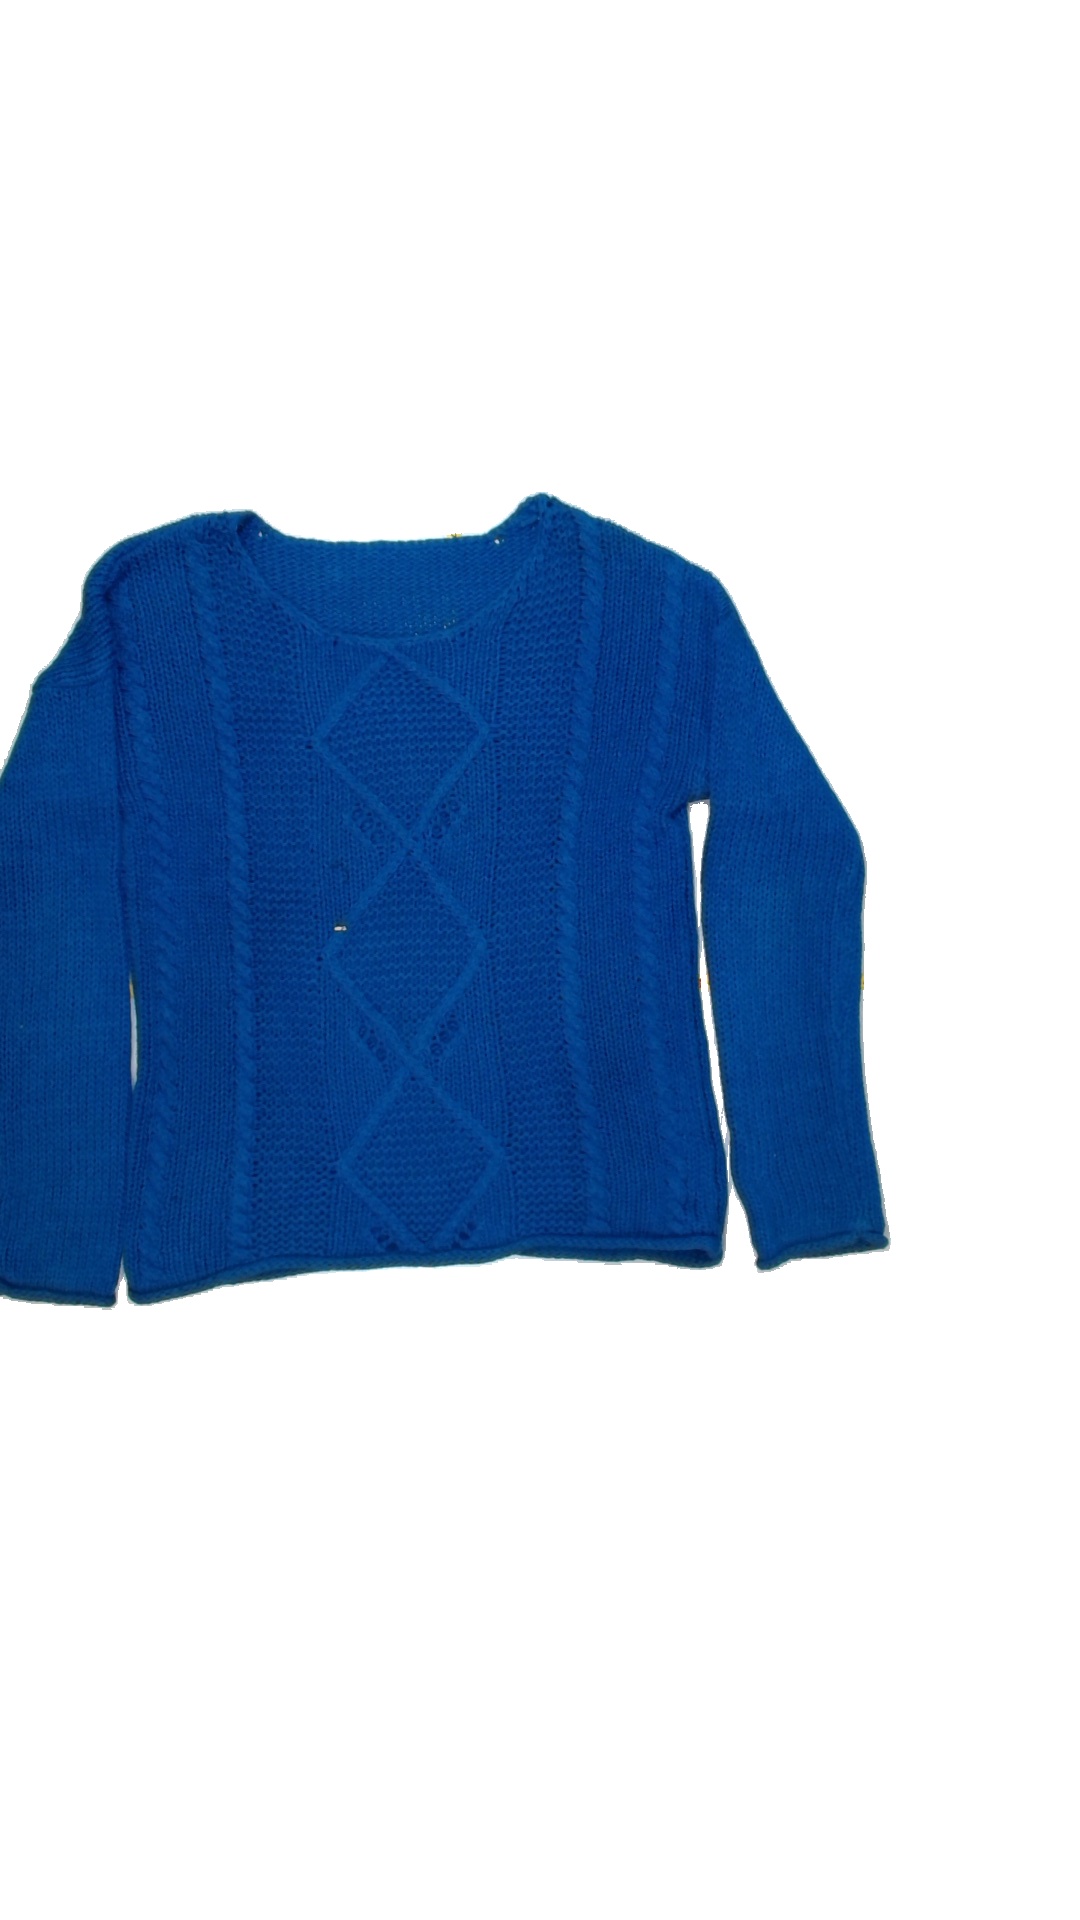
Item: Sweater (Ladies)
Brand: Not Applicable
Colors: Blue
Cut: C-collar, Regular
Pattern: Plain
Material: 54%  acrylic 46% cotton
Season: All
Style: No trend
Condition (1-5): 3
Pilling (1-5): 3
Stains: Yes
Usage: Export
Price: <50